George Atzerodt

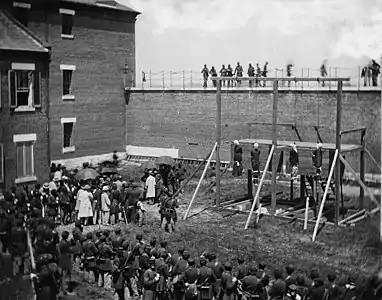
Execution of Mary Surratt, Lewis Powell, David Herold and George Atzerodt on July 7, 1865, in the courtyard of Washington Arsenal (now Fort McNair). Digitally restored.

Atzerodt's trial began on May 1, 1865. Atzerodt's attorney, Captain William Doster, stated to the court that he intended "to show that George Atzerodt was a constitutional coward; that if he had been assigned the duty of assassinating the Vice President, he could never have done it; and that, from his known cowardice, Booth probably did not assign to him any such duty." However, that was to no avail.